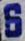
Number: 6